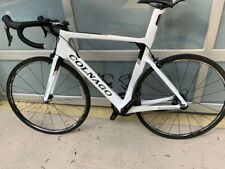
Vehicle type: Bikes